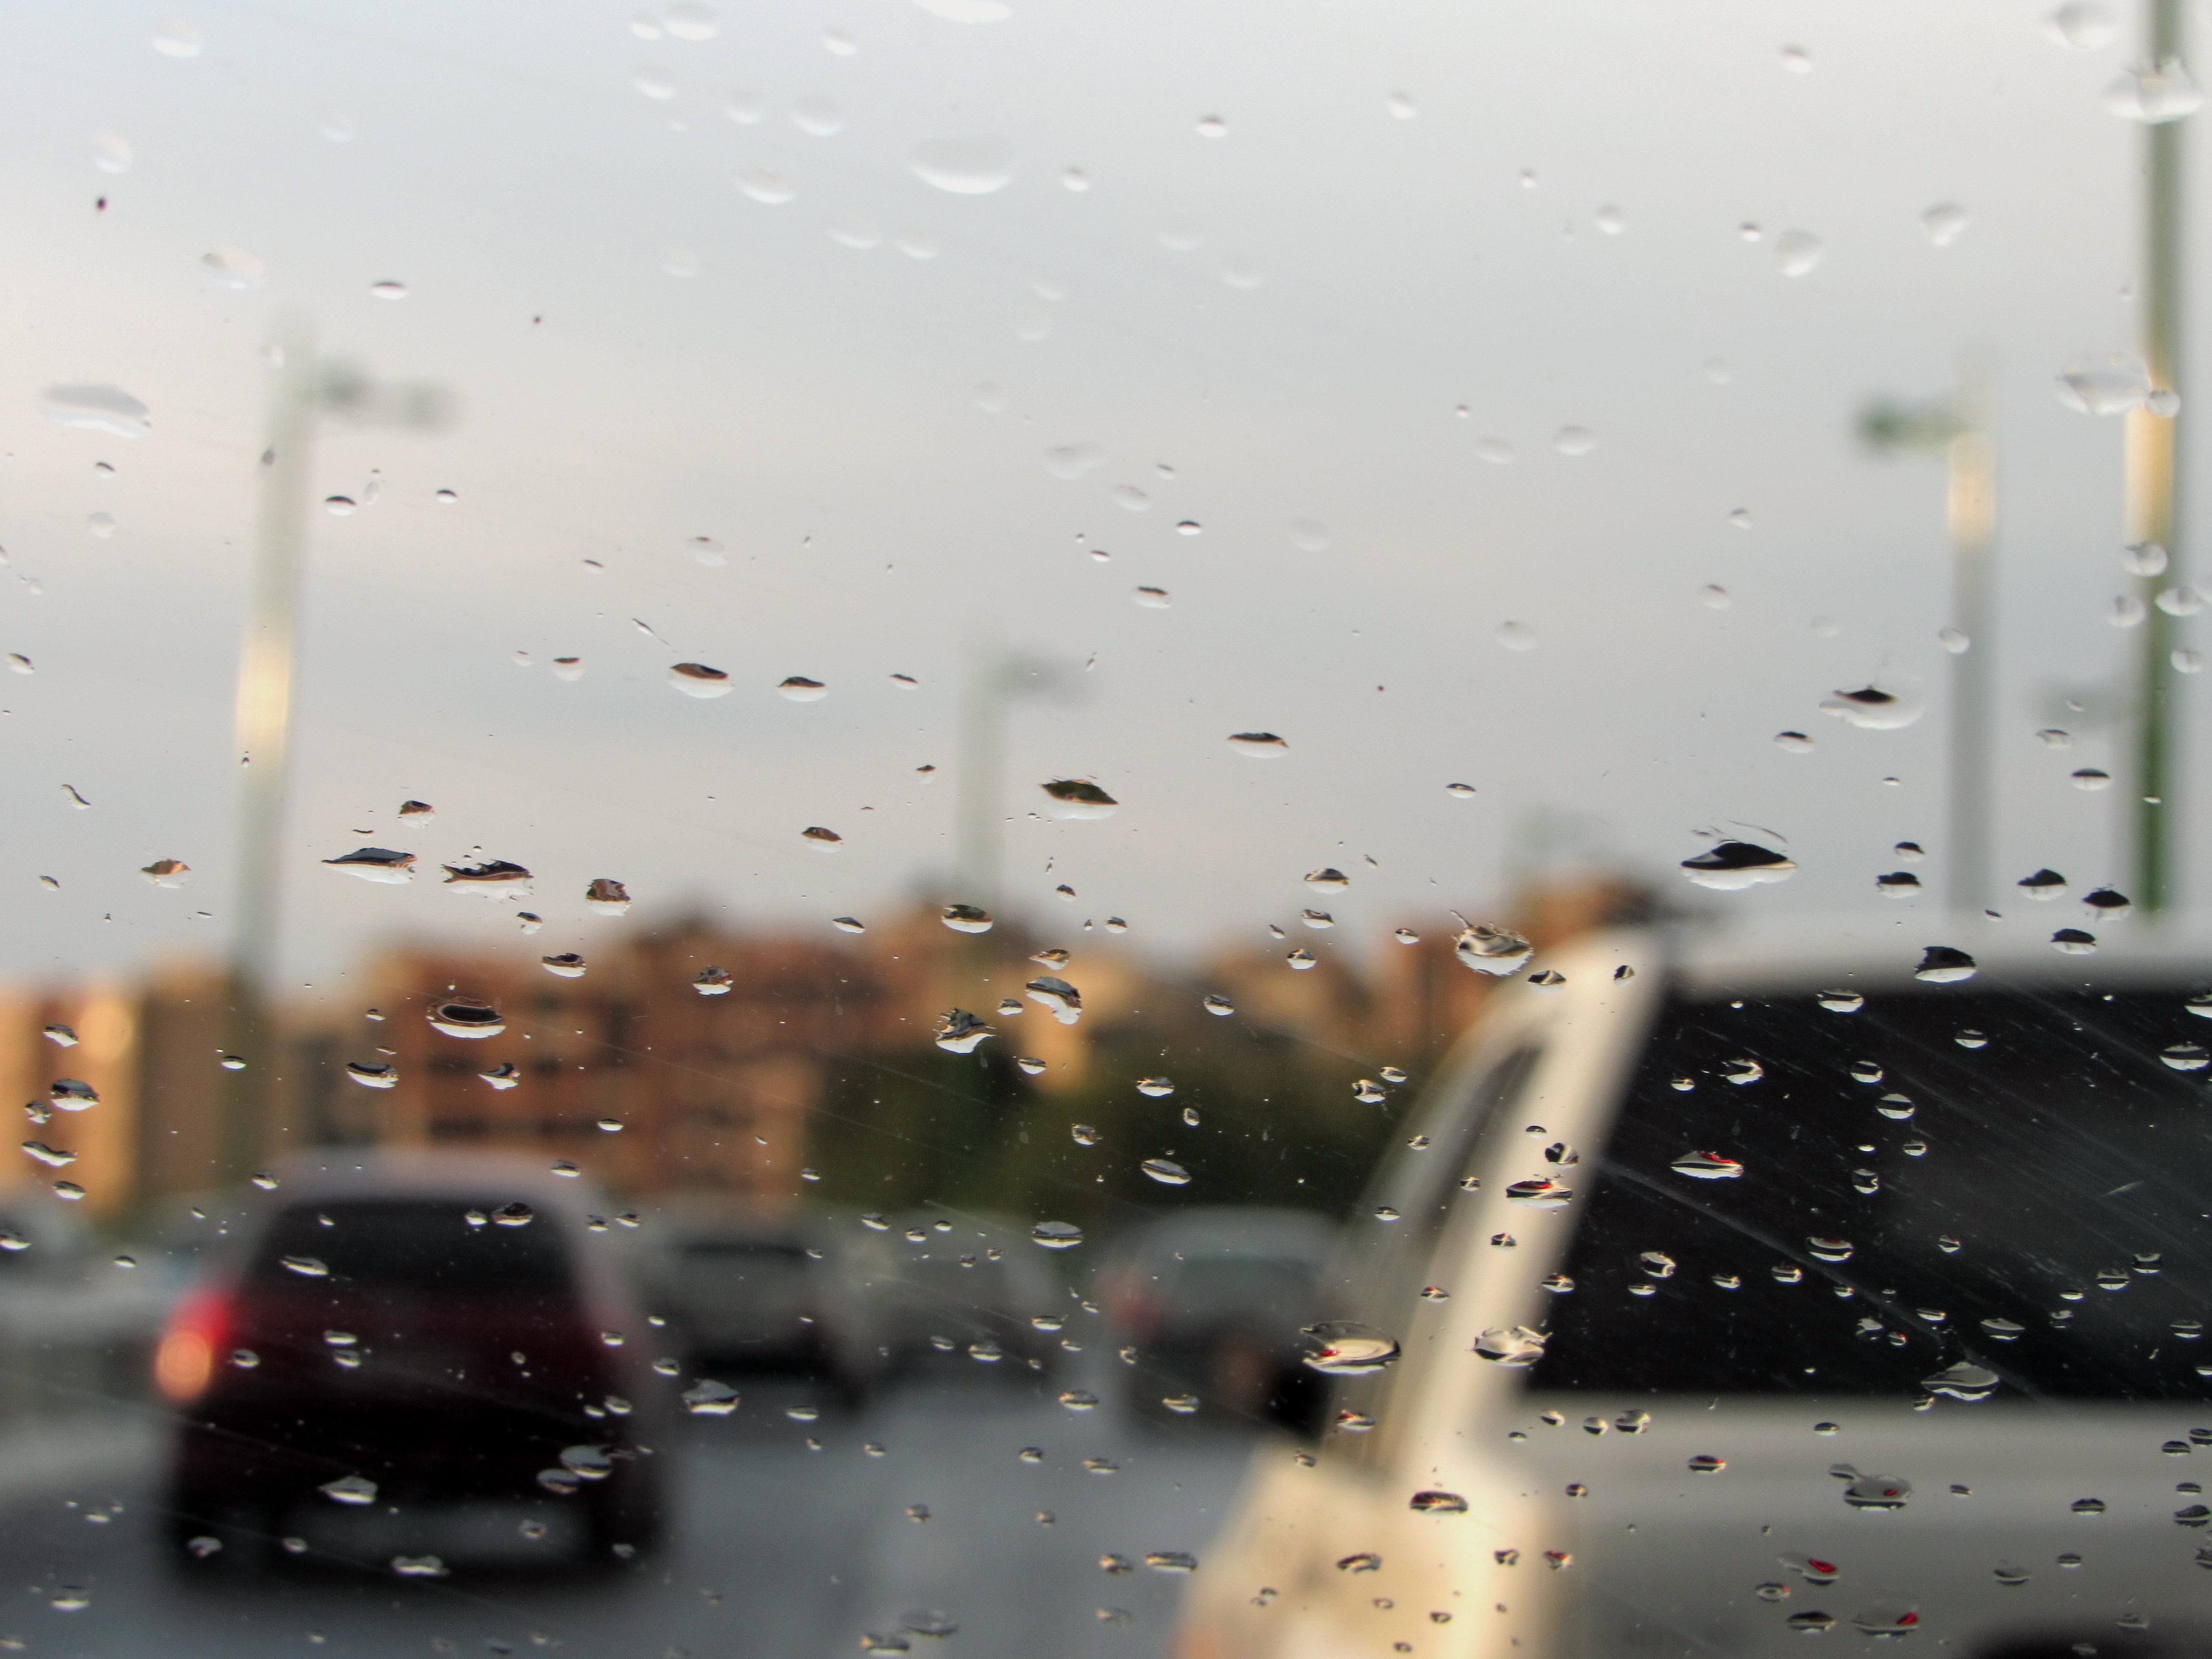
water, snow, winter, cloudy, morning, rain, reflection, weather, freezing